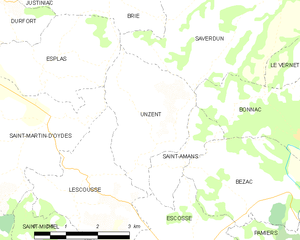
Carte des communes françaises: Unzent